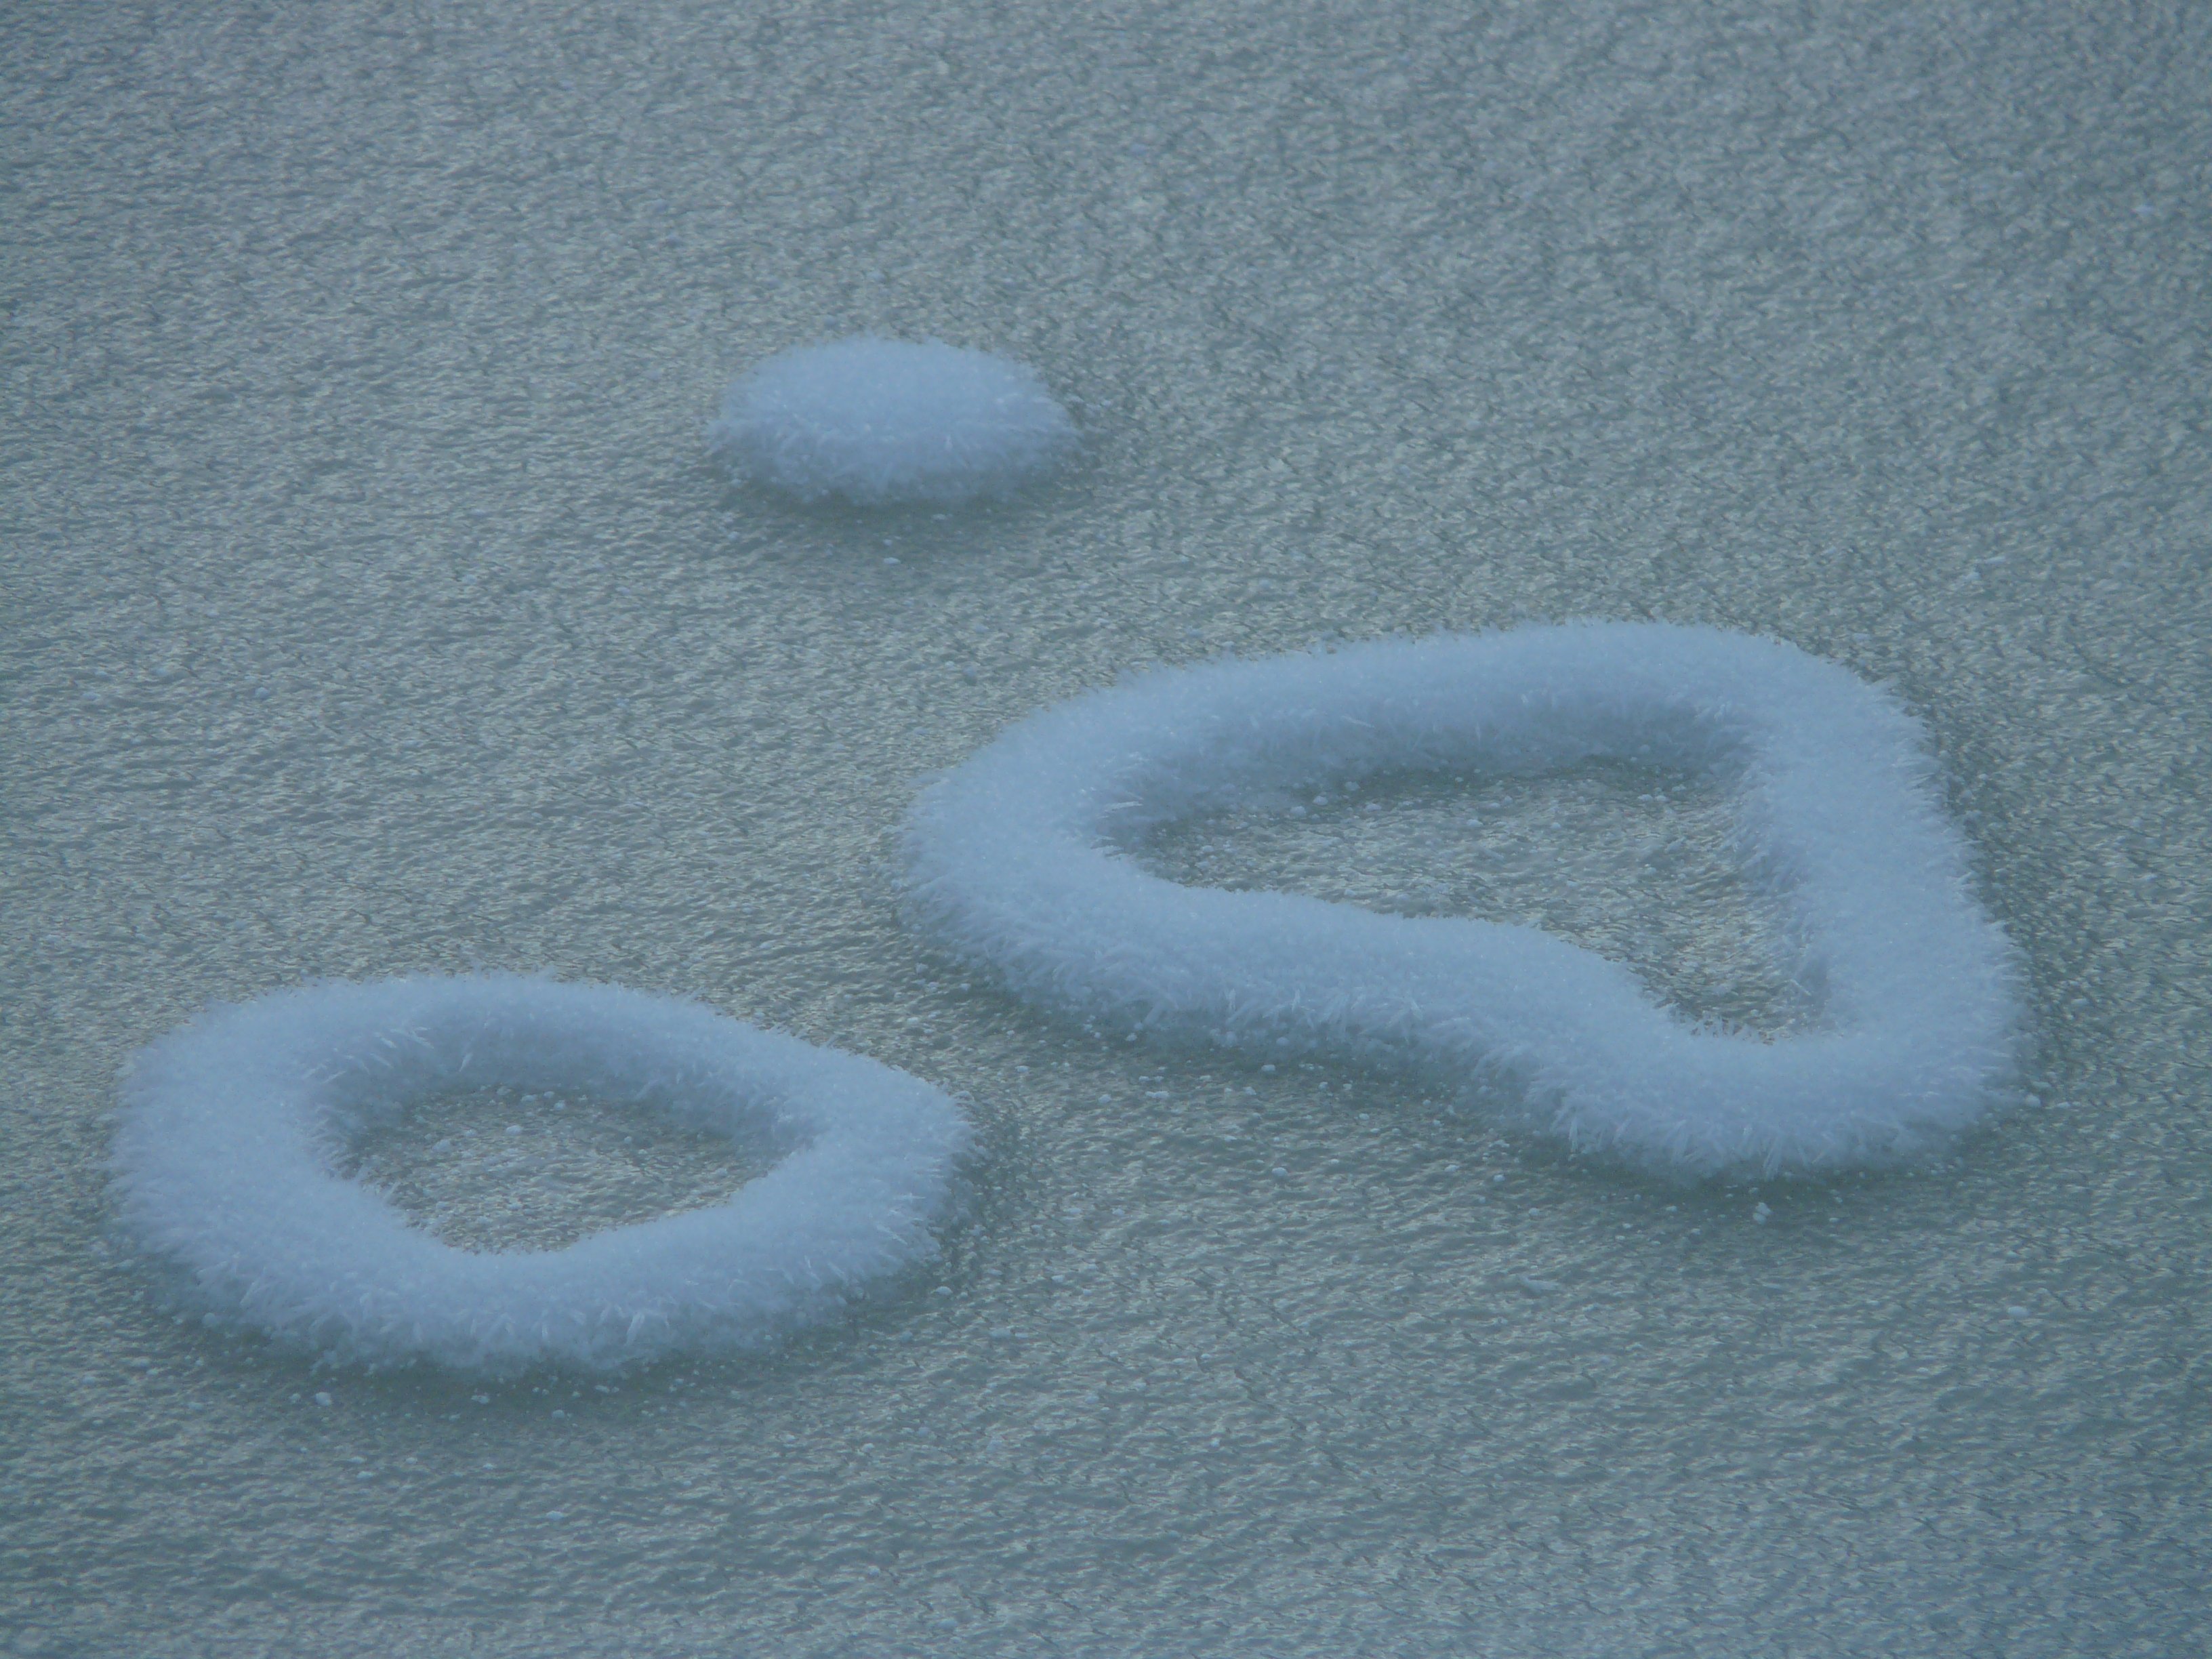
sand, snow, cold, winter, white, number, ice, love, heart, weather, frozen, blue, material, circle, winter landscape, icy